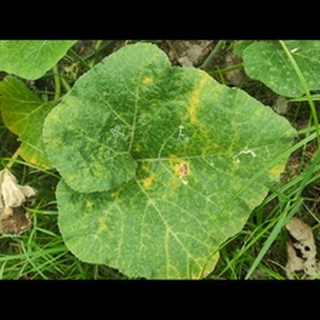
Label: pumpkin_downy_mildew